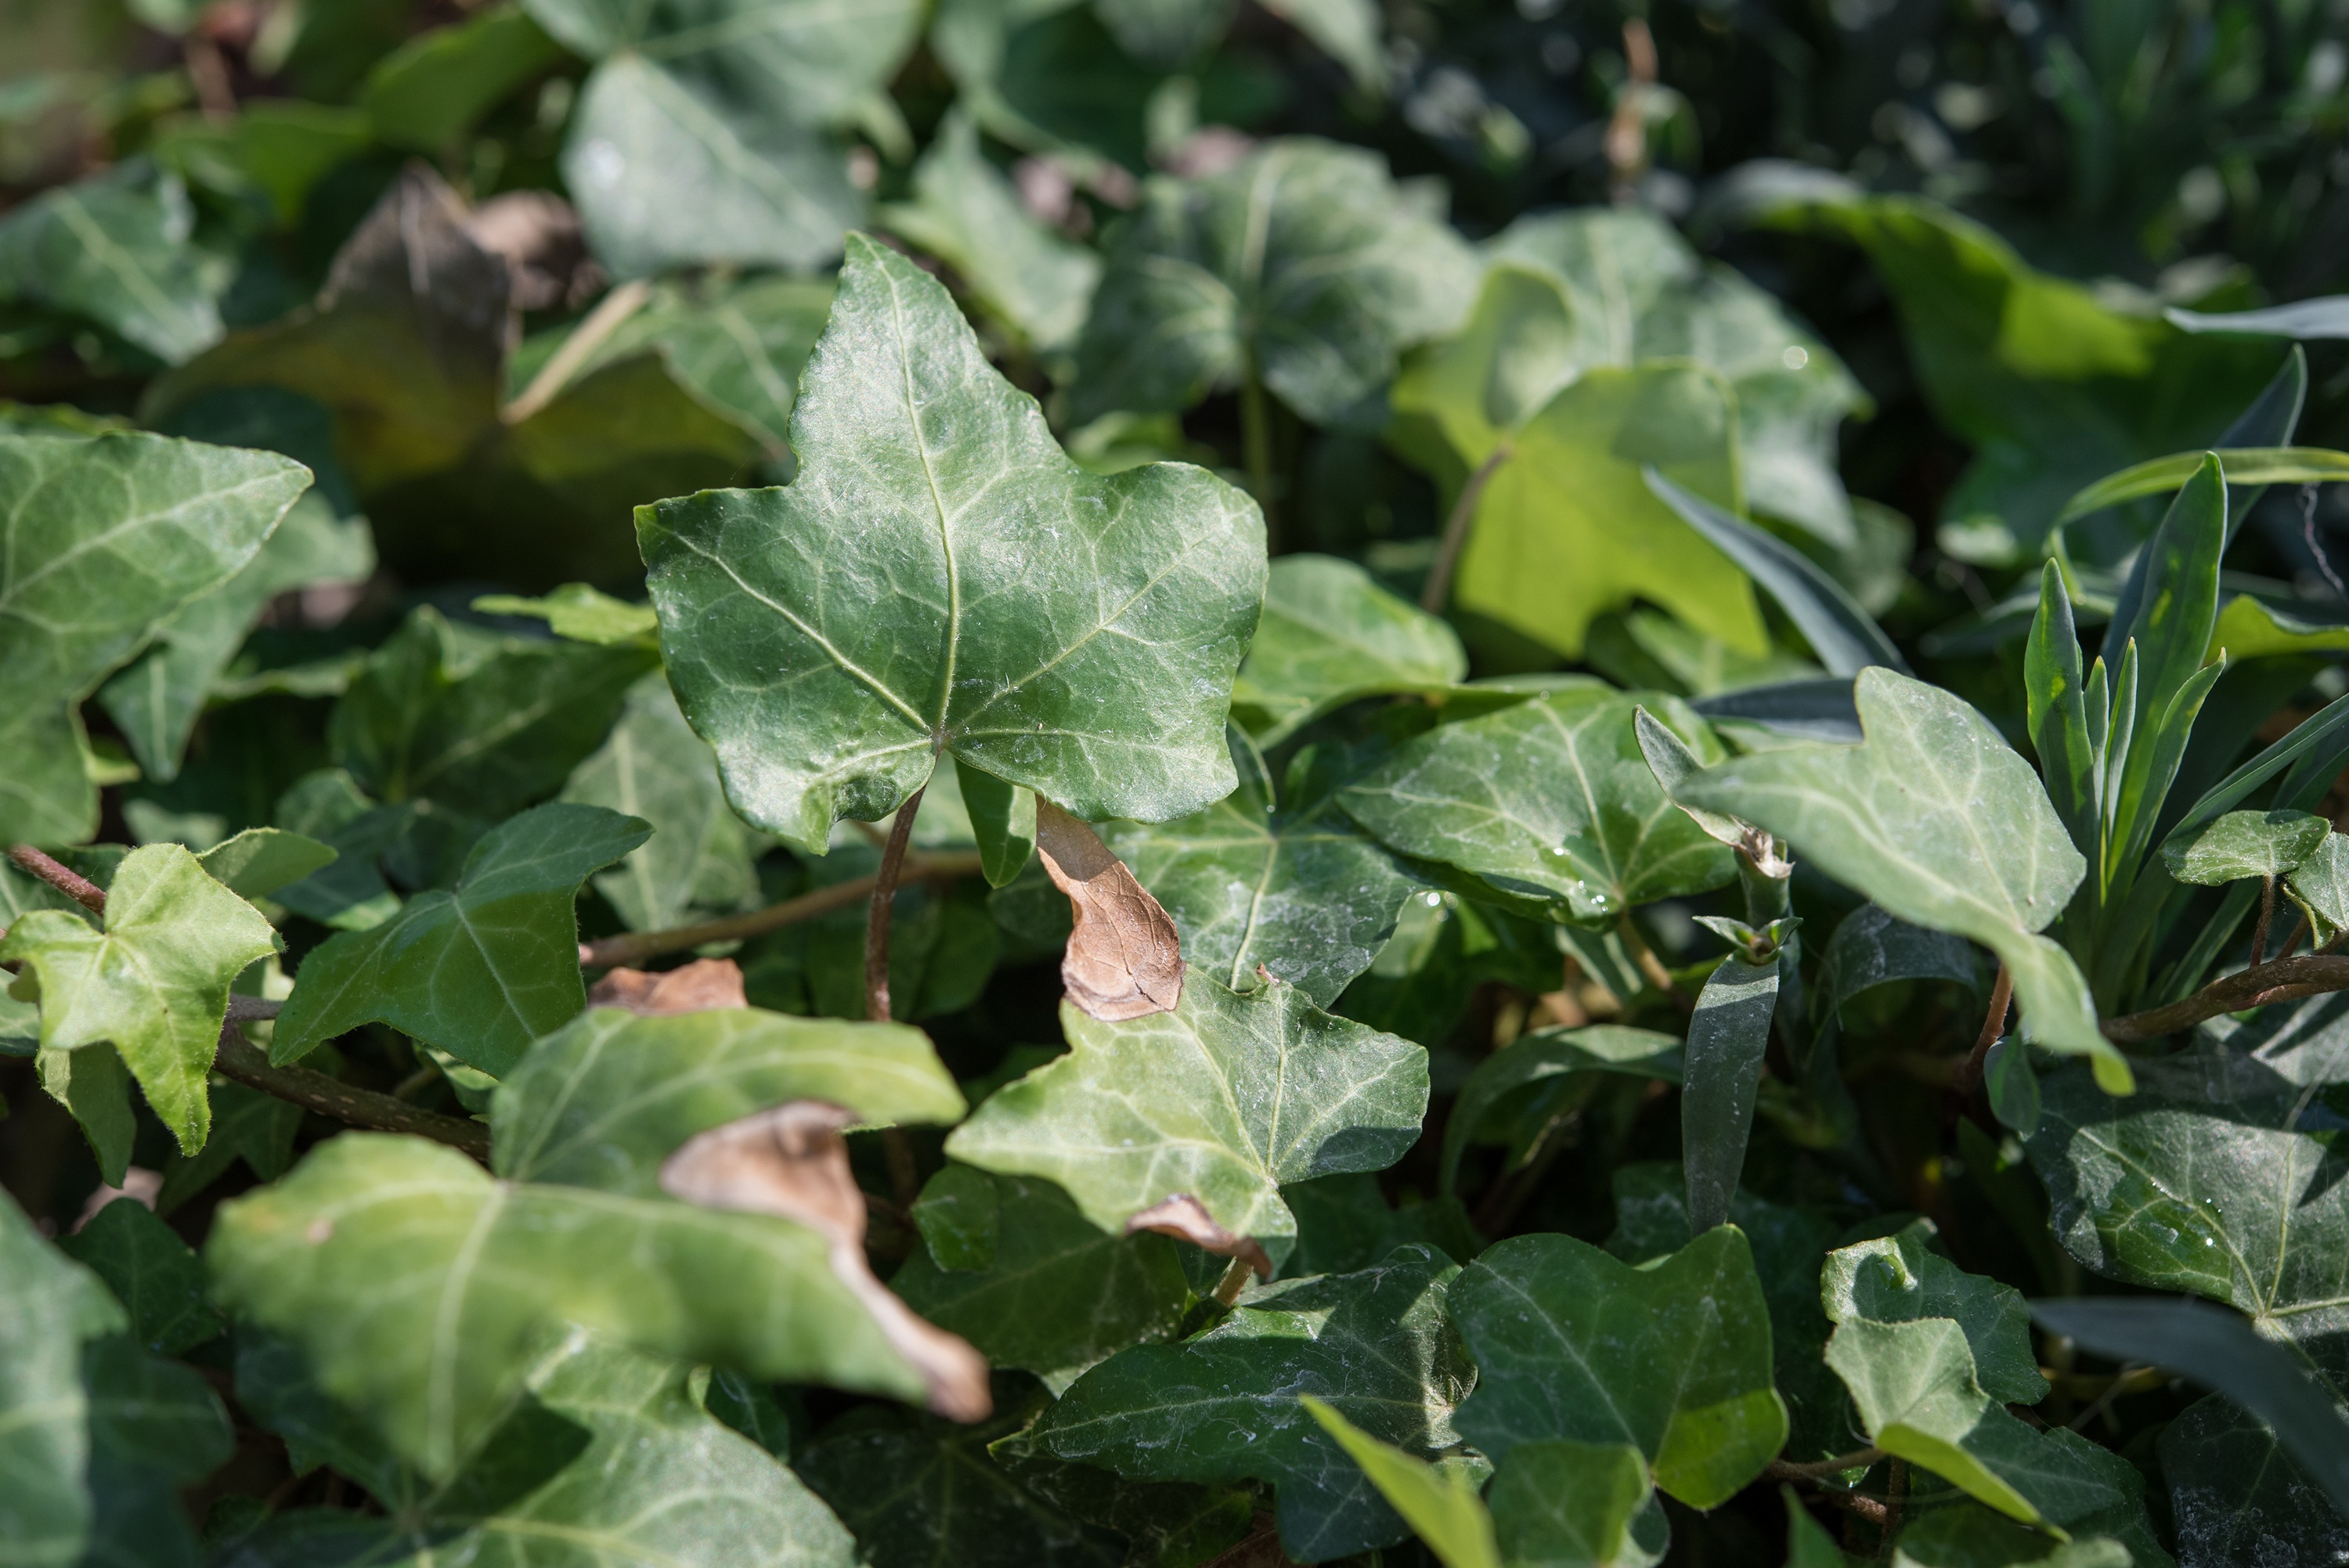
nature, plant, leaf, flower, summer, green, produce, ivy, climber, garden, close, leaves, shrub, arum, green leaves, in the garden, flowering plant, ivy leaves, annual plant, land plant, apiales, datura inoxia